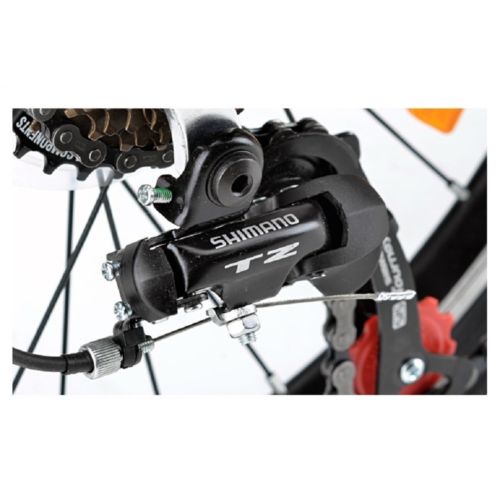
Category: bicycle